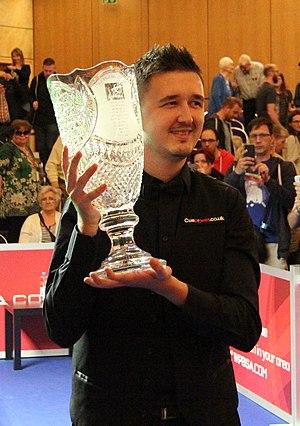
Kyren Wilson est un joueur anglais de snooker, passé professionnel en 2010.